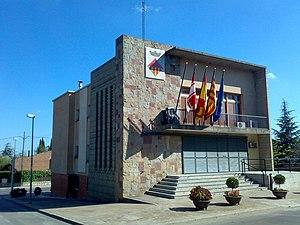
Matadepera est une commune de la province de Barcelone, en Catalogne, en Espagne, de la comarque de Vallès Occidental.